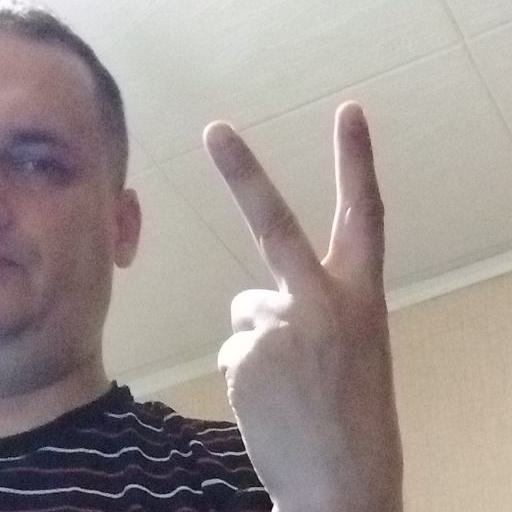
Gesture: peace_inverted